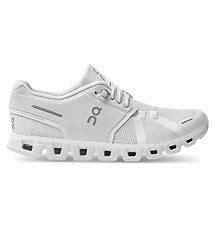
Brand: ON
Model: Cloud 5